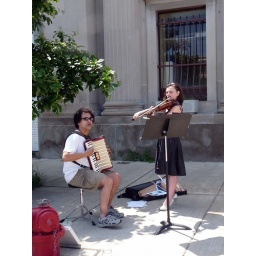
I was totally charmed.  Lovely Sunday morning, sitting under a tree, eating cherries, listening to an accordian and a violin.